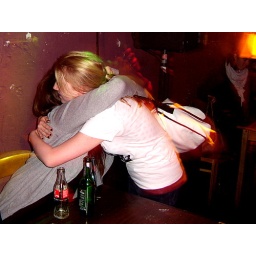
blood red shoes gig in colognenovember 2008